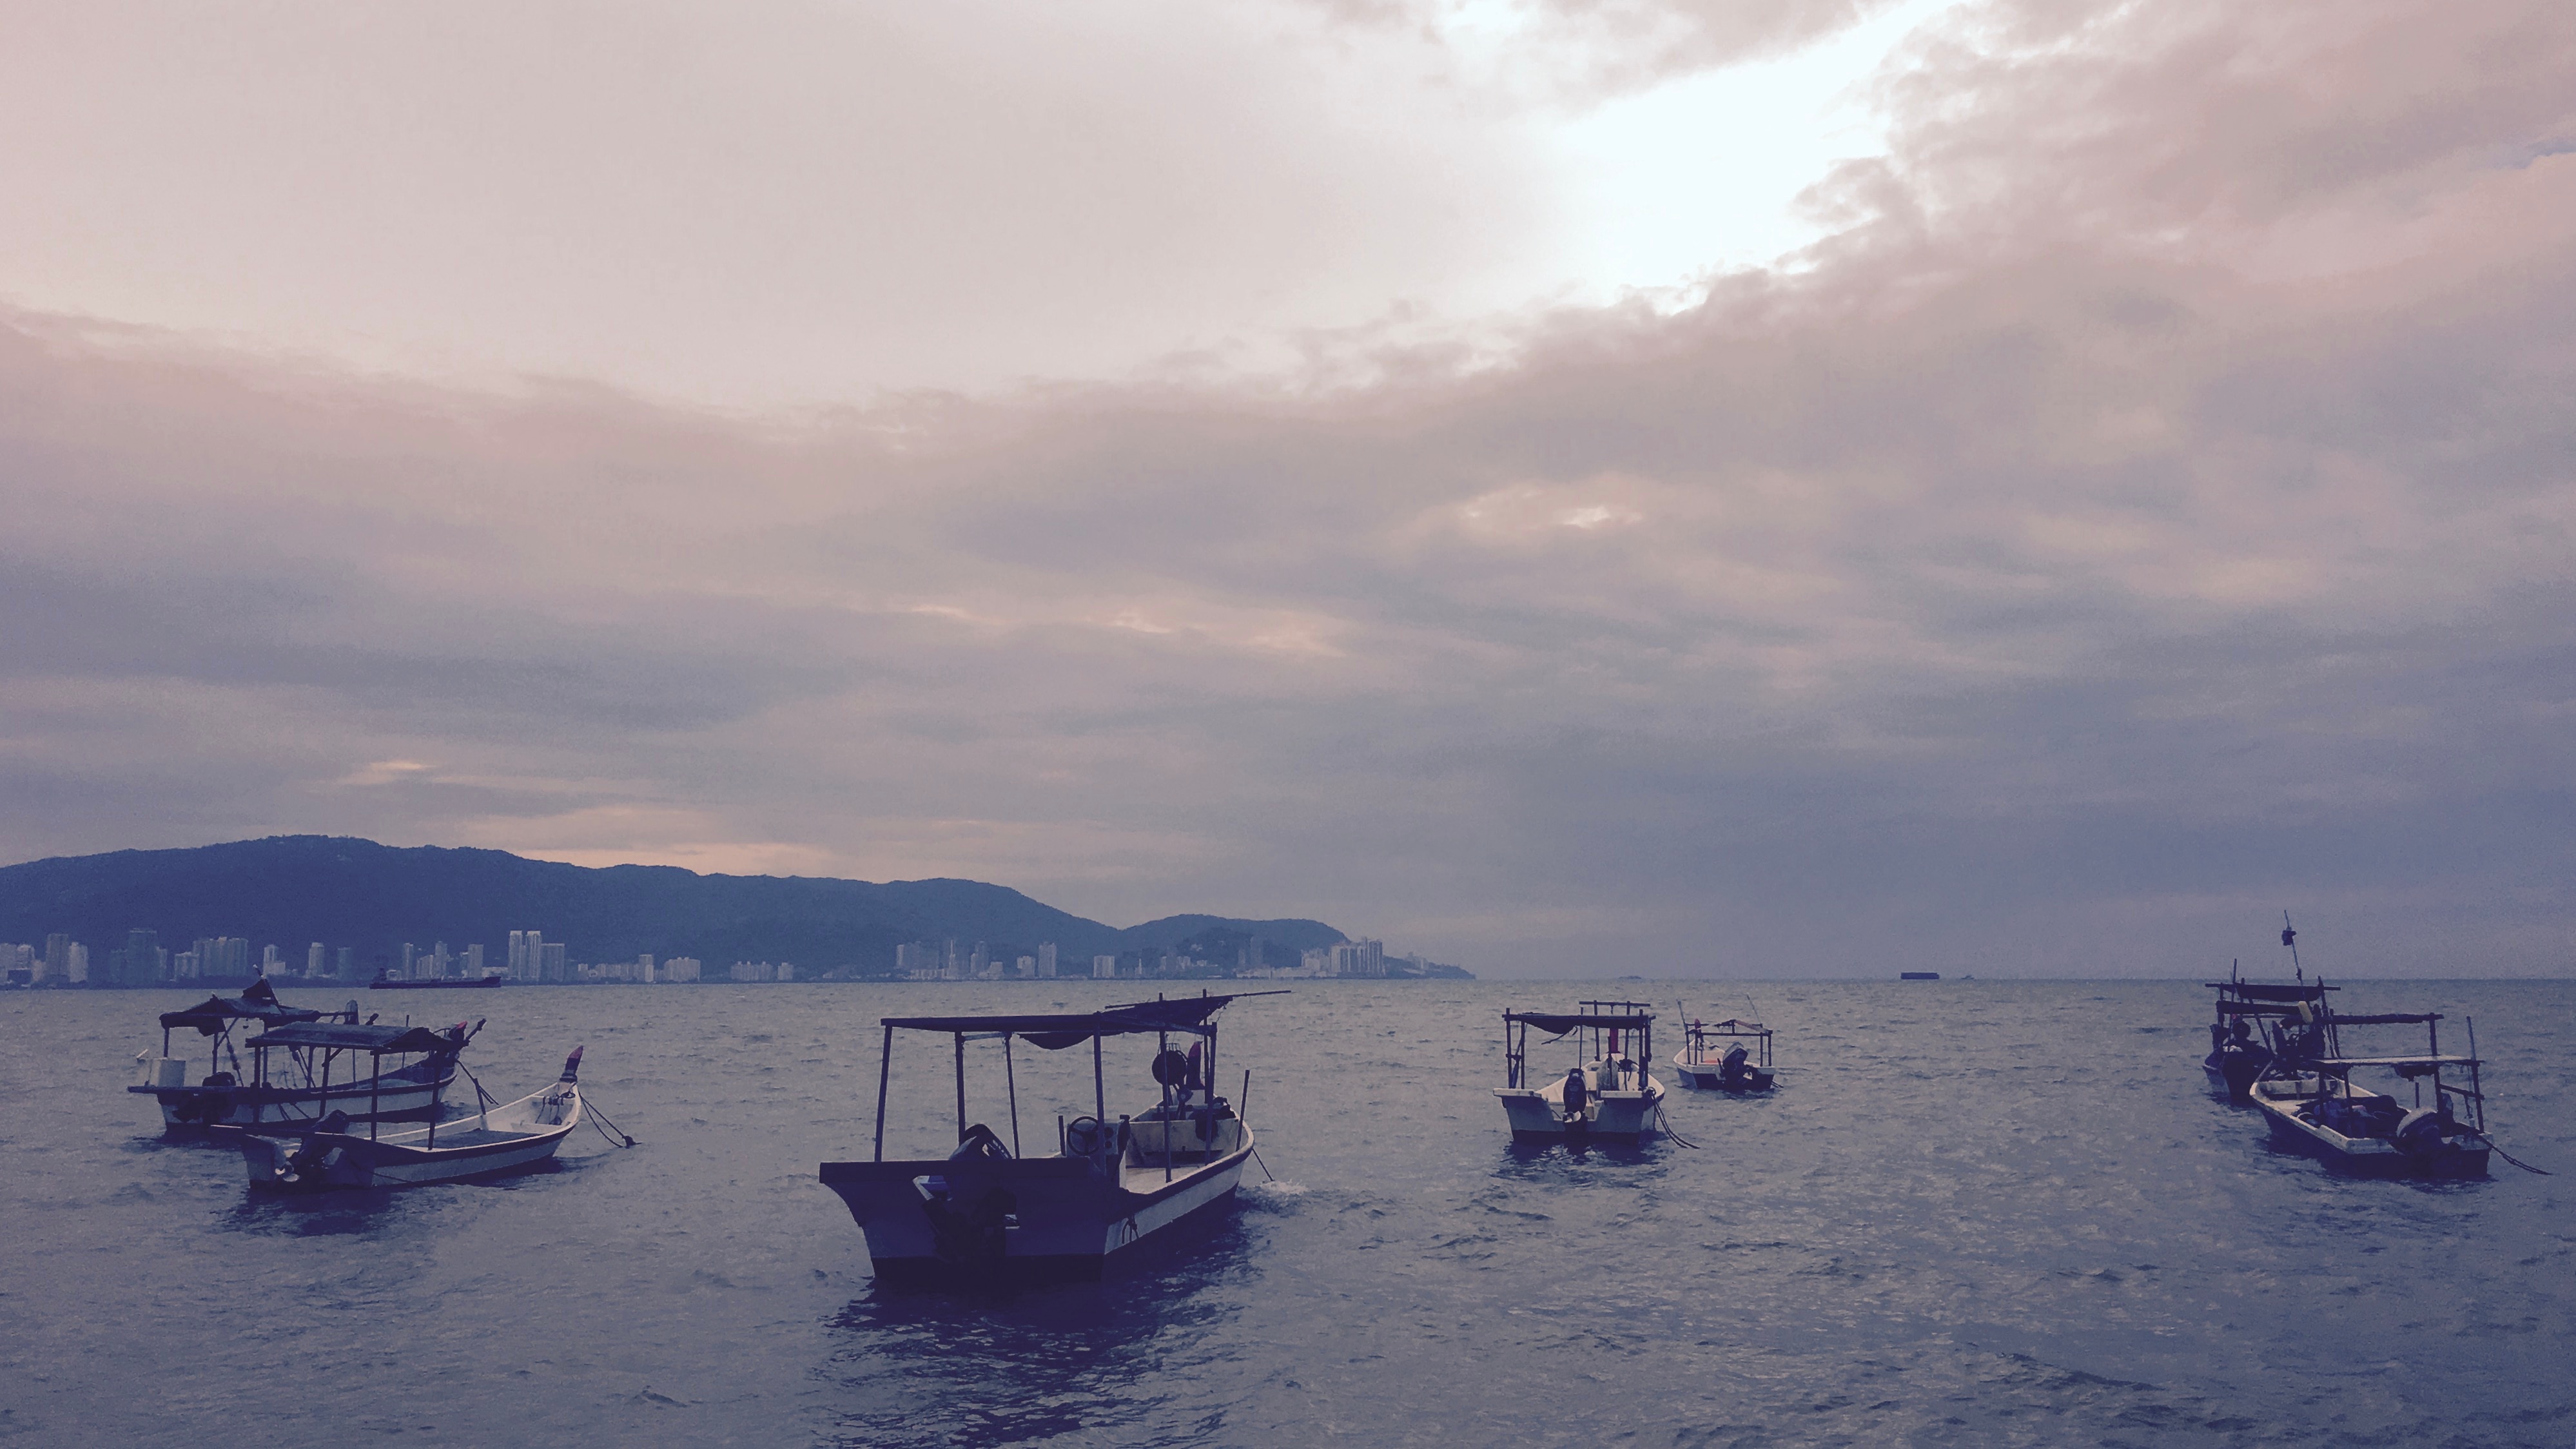
sea, ocean, snow, winter, cloud, boat, morning, wave, lake, dusk, ice, vehicle, weather, bay, arctic, boating, watercraft, loch